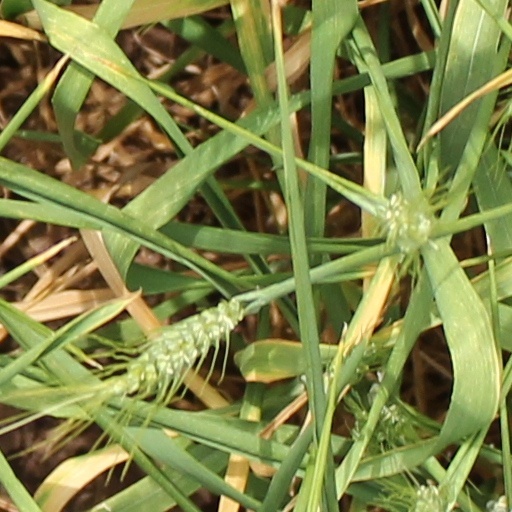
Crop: wheat